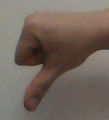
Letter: waw